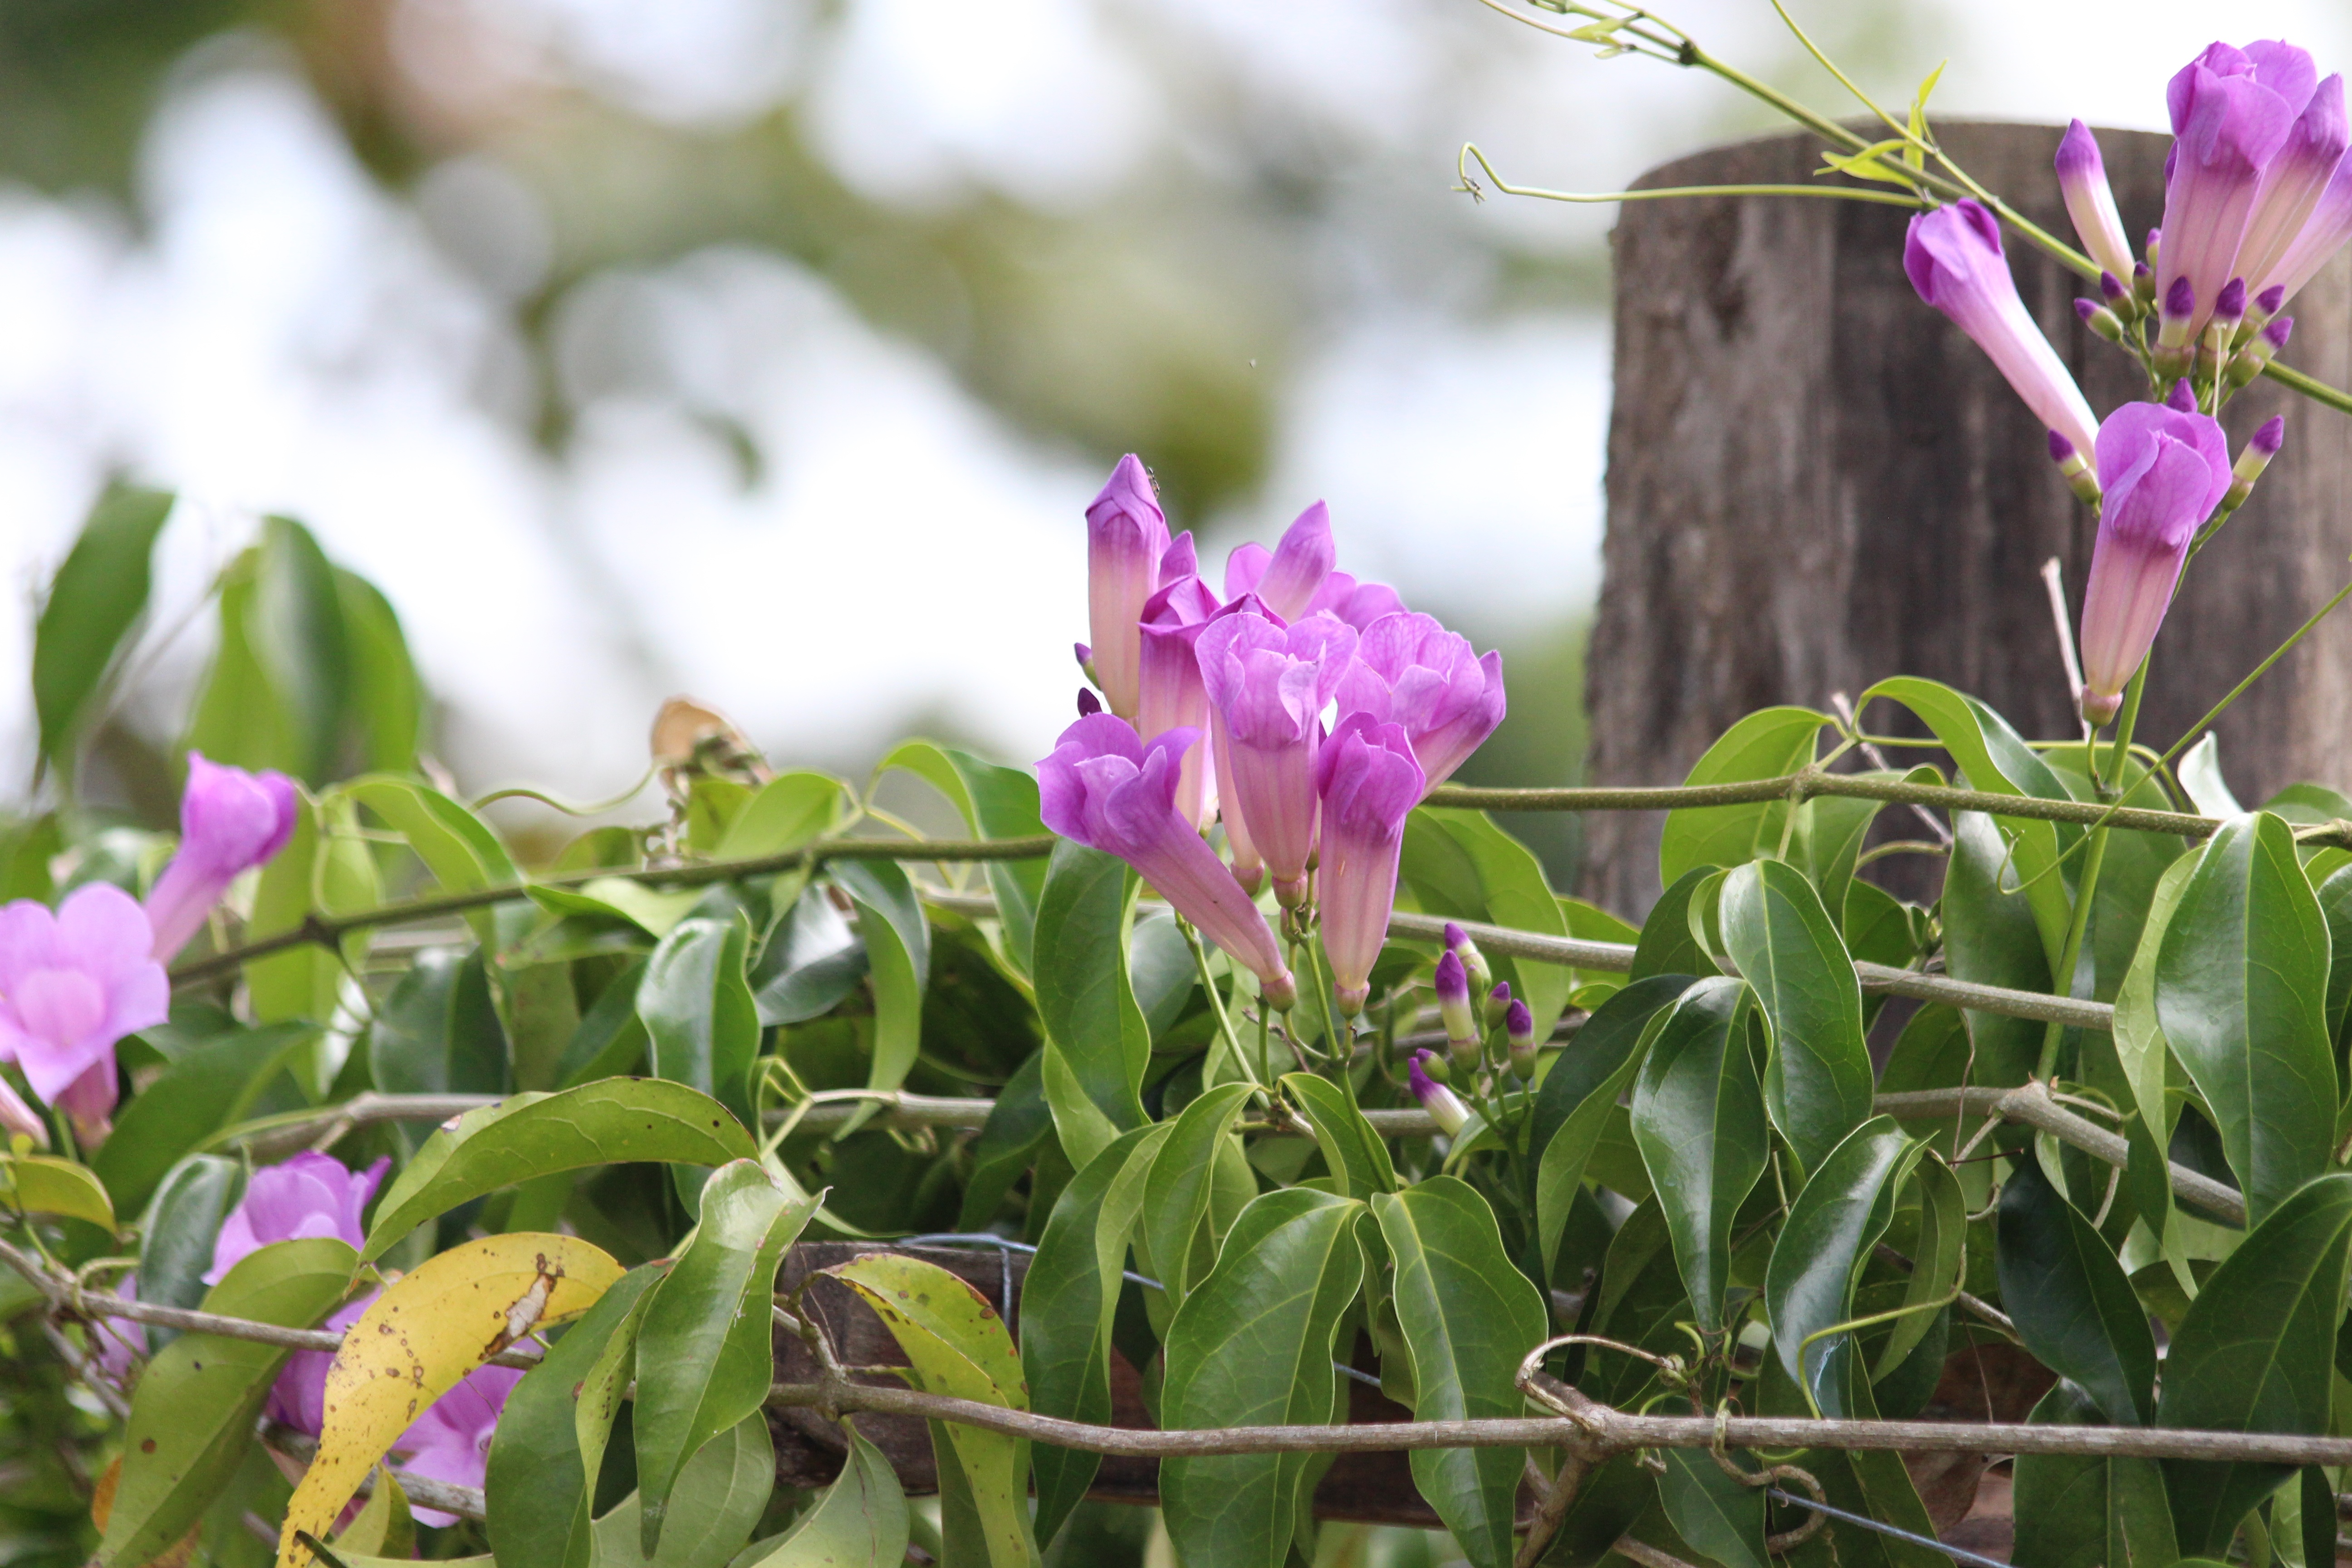
nature, blossom, plant, flower, bloom, summer, macro, botany, flora, wildflower, flowers, shrub, lilac, climbing plant, purple color, flowering plant, land plant